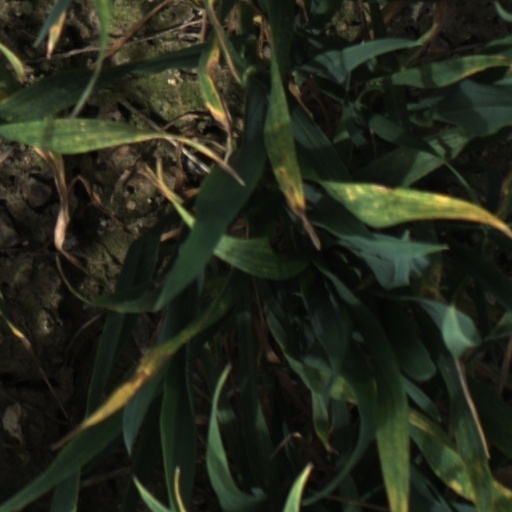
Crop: wheat